Harley-Davidson Museum

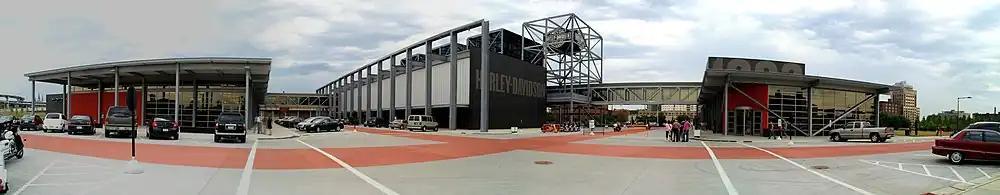
Harley-Davidson Museum panorama, view from parking lot

The Harley-Davidson Motor Company's corporate archives are also housed on the museum's grounds. The archives supplied more than 85% of the items on display in the museum. Since 1915, the company's founders decided to pull one bike from the production line to be preserved in an archive. One motorcycle on display was recovered on a beach in British Columbia after being swept out to sea more than 4,000 miles (6,437.376 km) away in a tsunami that hit Japan in 2011.